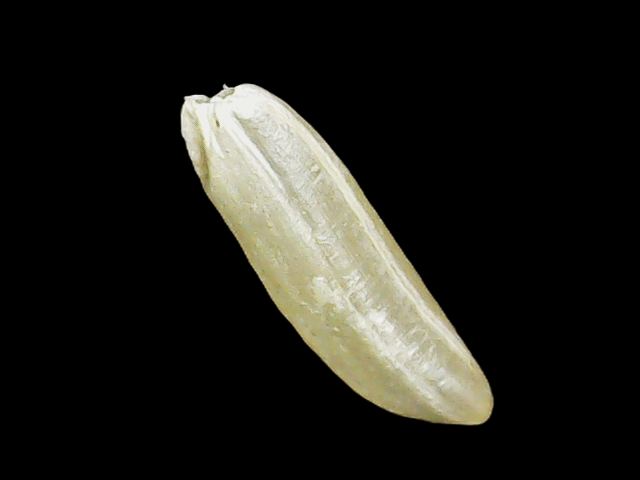
Rice variety: Binadhan16